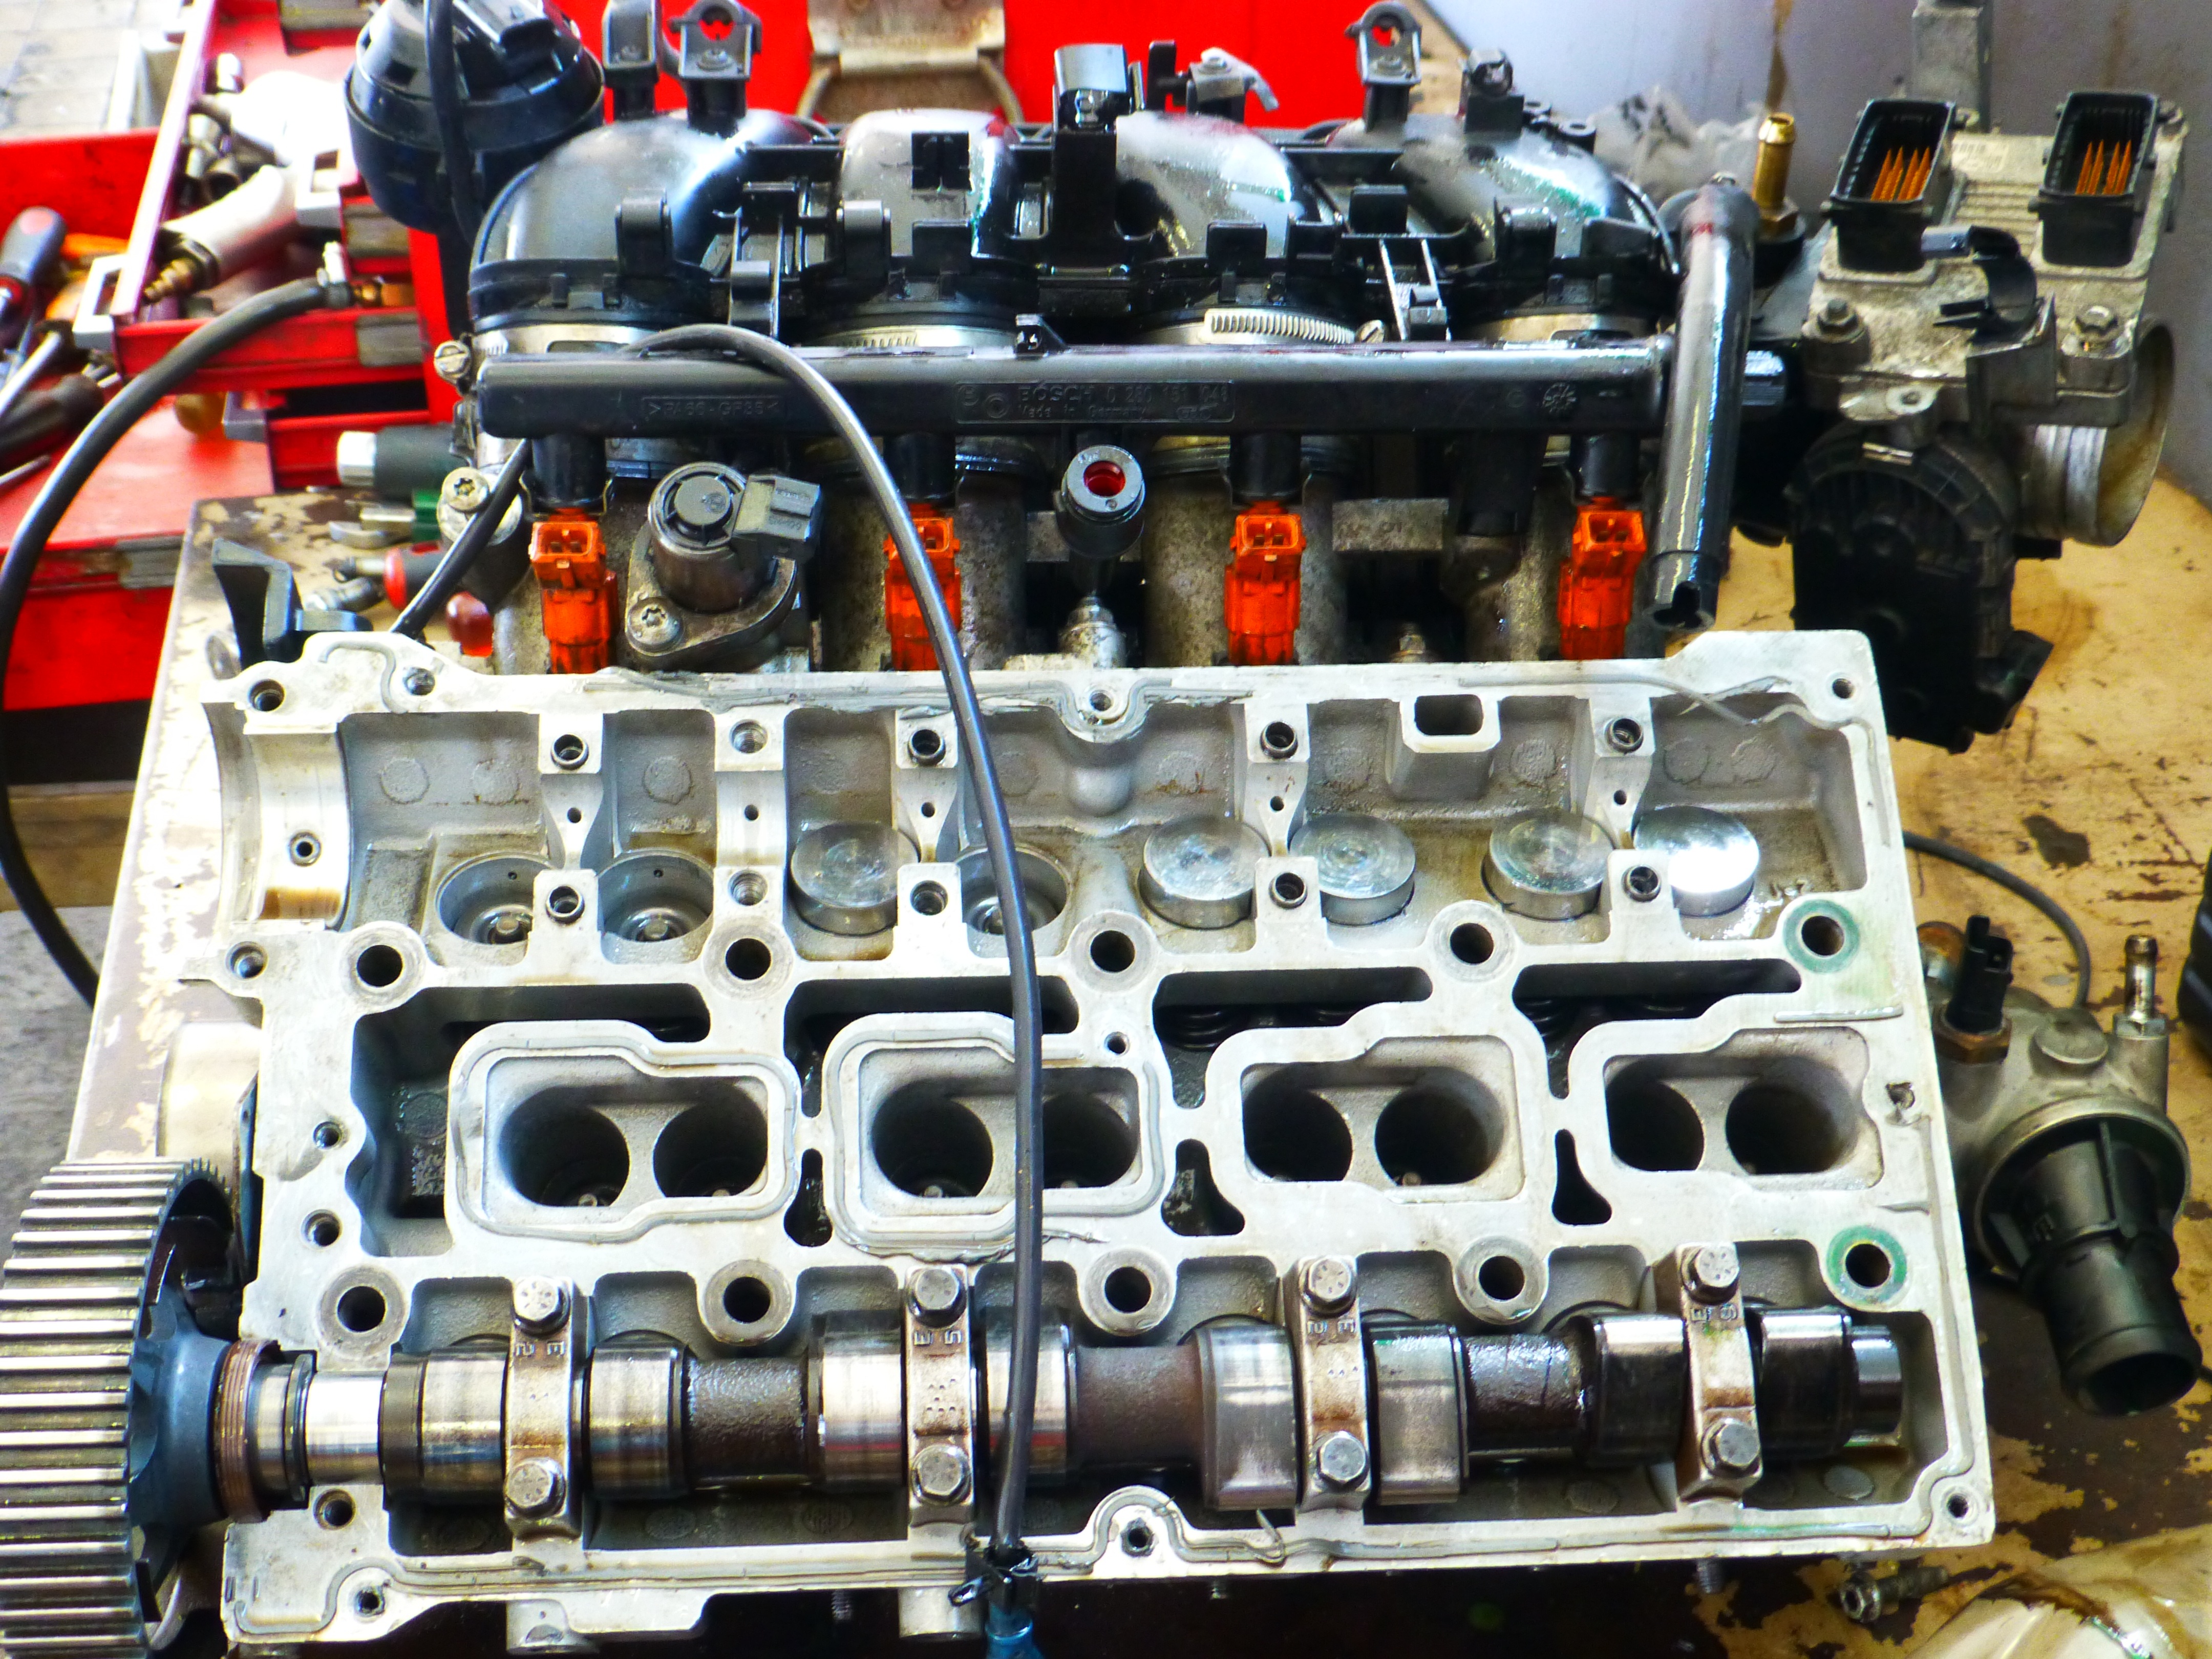
technology, car, workshop, vehicle, metal, machine, close up, engine, motor, cylinder, vehicles, auto part, automobile make, automotive exterior, aircraft engine, automotive engine part